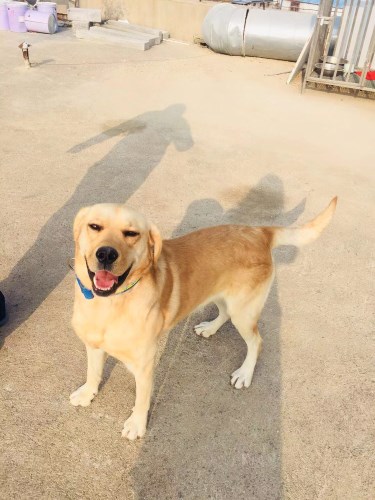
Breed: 3580-n000122-Labrador_retriever